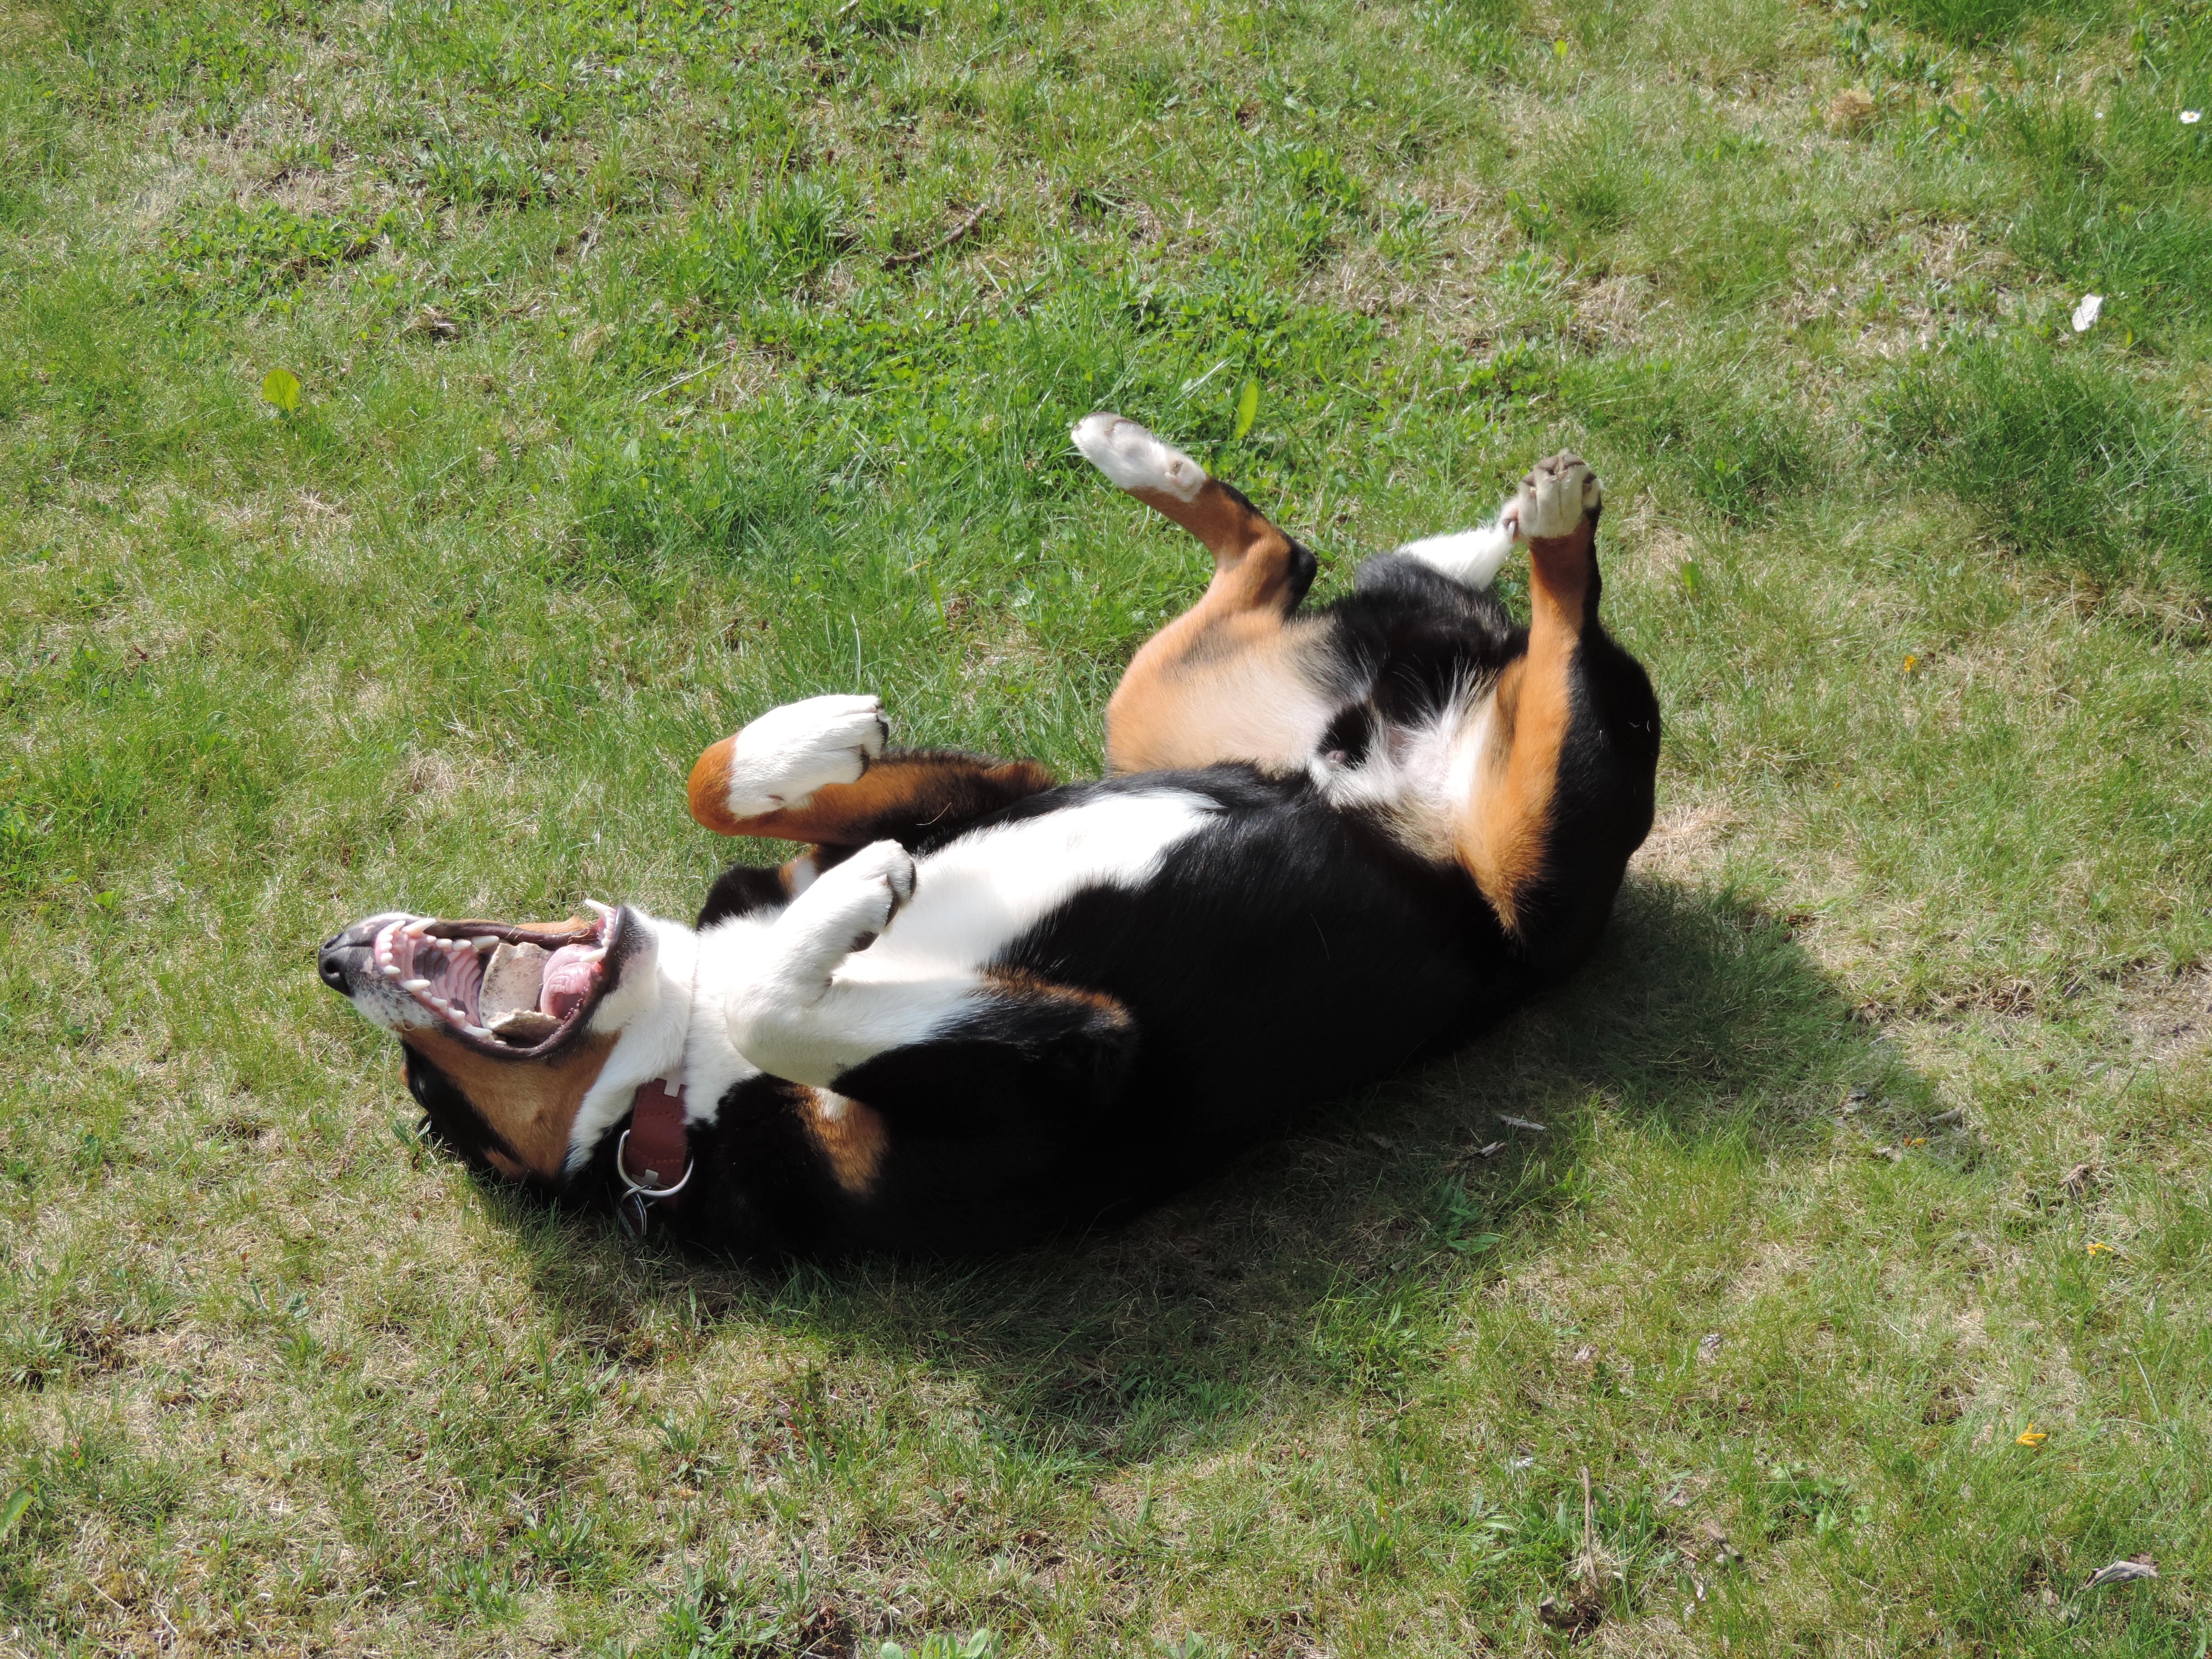
white, dog, animal, brown, mammal, black, hound, vertebrate, turn around, tri color, appenzell mountain dog, dog like mammal, basset hound, is rolling, make role, lying back